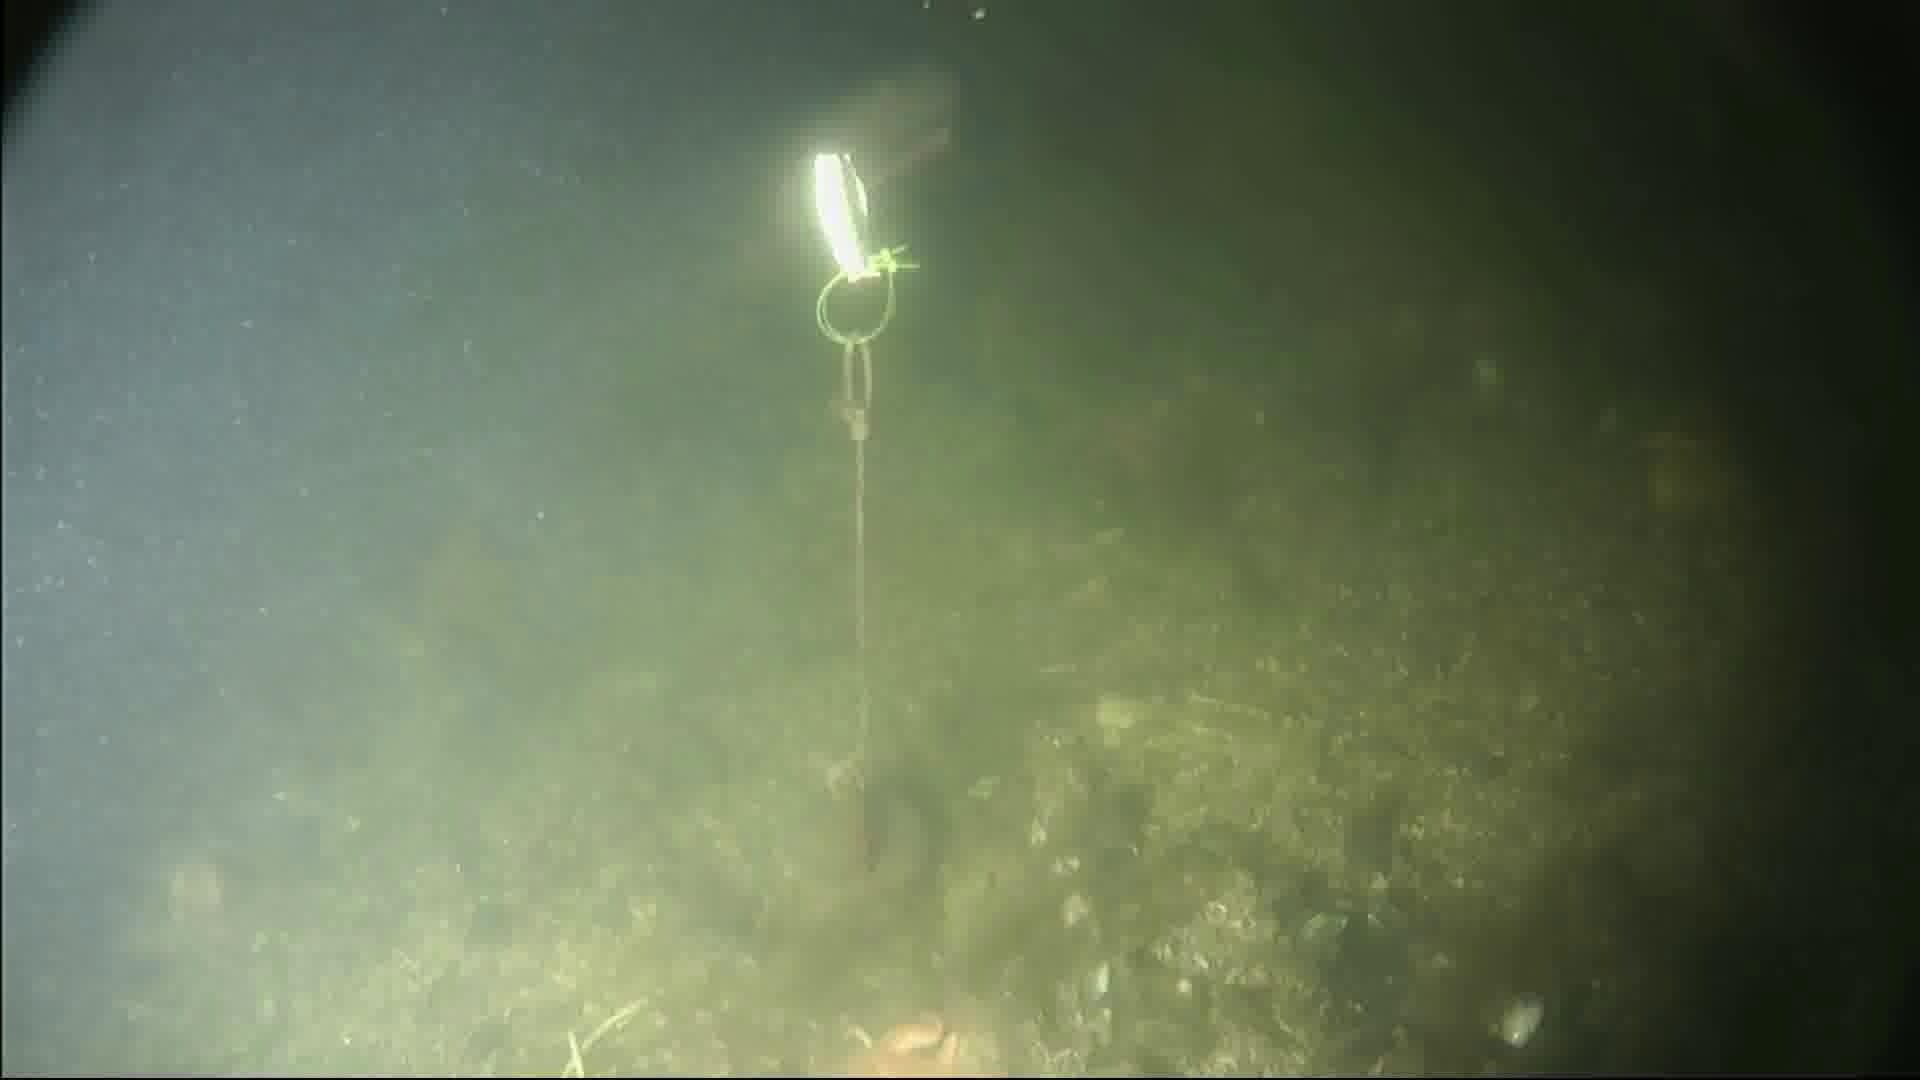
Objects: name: fish
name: crab
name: starfish